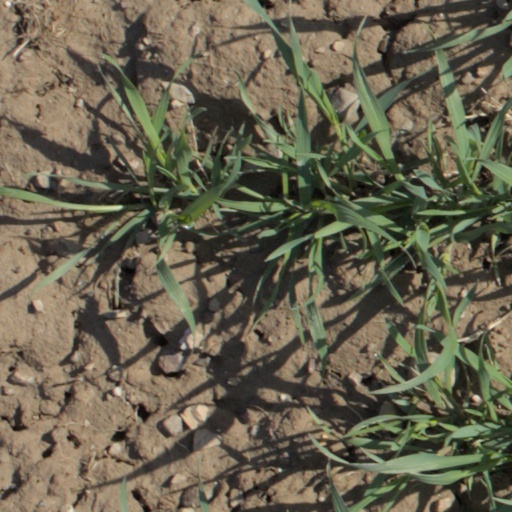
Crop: wheat